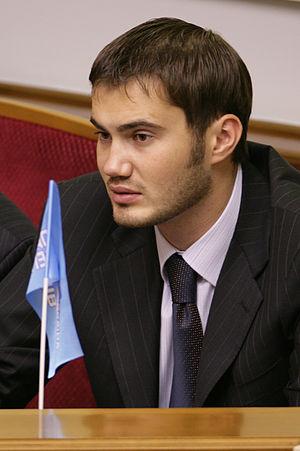
Viktor Viktorovytch Ianoukovytch, né le 16 juillet 1981 à Ienakiieve et mort le 20 mars 2015 au lac Baïkal en Sibérie, est un homme politique ukrainien, député à la Rada de 2006 à 2014, fils de l'ancien président ukrainien Viktor Ianoukovytch.